Challenger 2

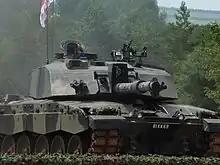
A close up view of a Challenger 2

The digital fire control computer from Computing Devices Co of Canada contains two 32-bit processors with a MIL STD1553B databus. It has capacity for additional systems, such as a Battlefield Information Control System.